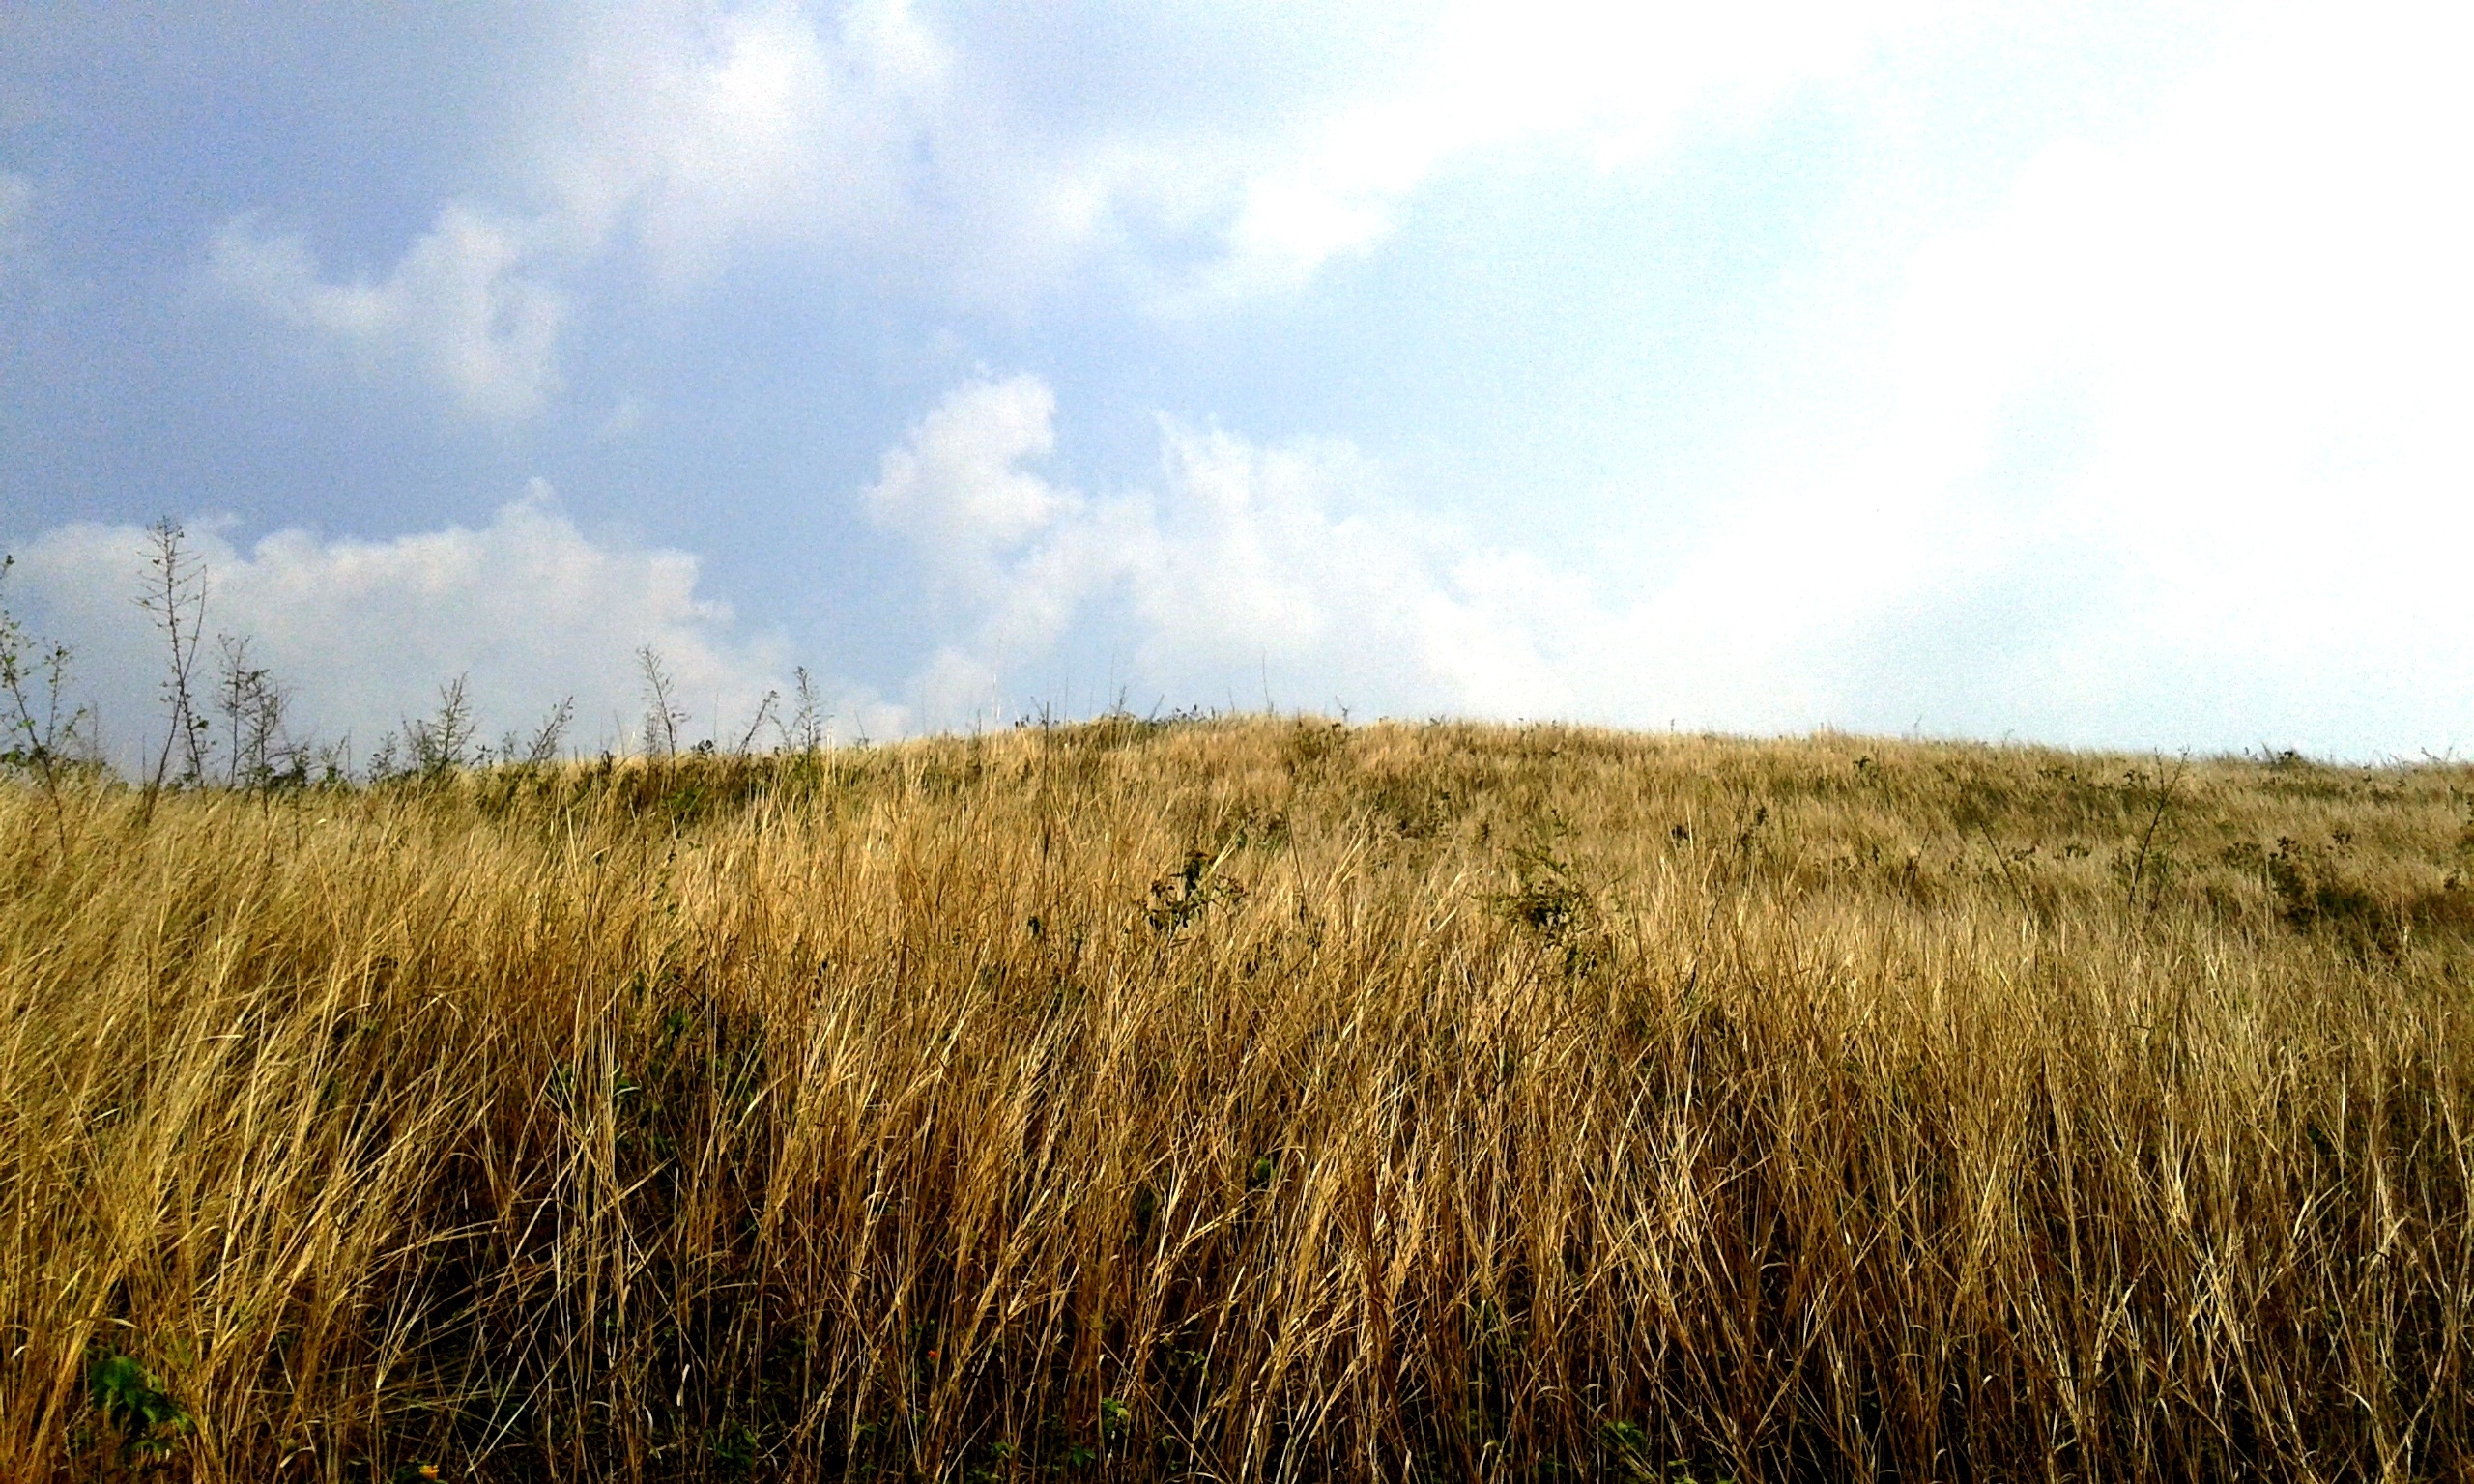
nature, grass, horizon, marsh, cloud, plant, field, meadow, prairie, hill, view, wind, crop, soil, agriculture, savanna, plain, grassland, wetland, habitat, ecosystem, the sky, steppe, rural area, indonesian, flowering plant, the tares, the sky is blue, natural environment, grass family, land plant, phragmites